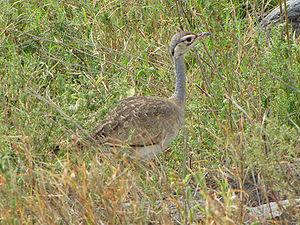
L'Outarde du Sénégal est une espèce d'oiseaux de la famille des Otididae.